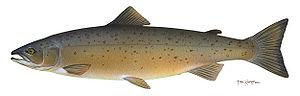
« Saumon » est un nom vernaculaire ambigu désignant chez les francophones plusieurs espèces de poissons de la famille des salmonidés :